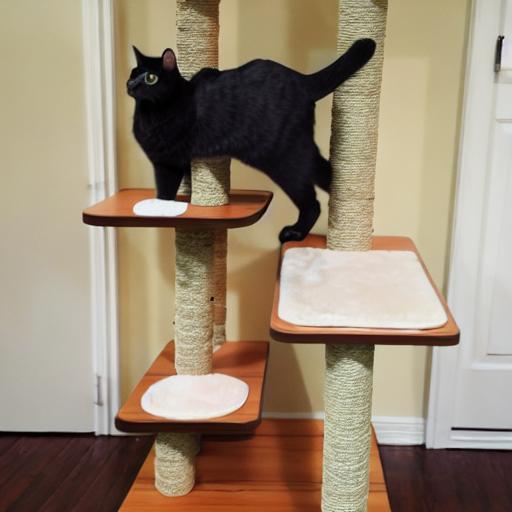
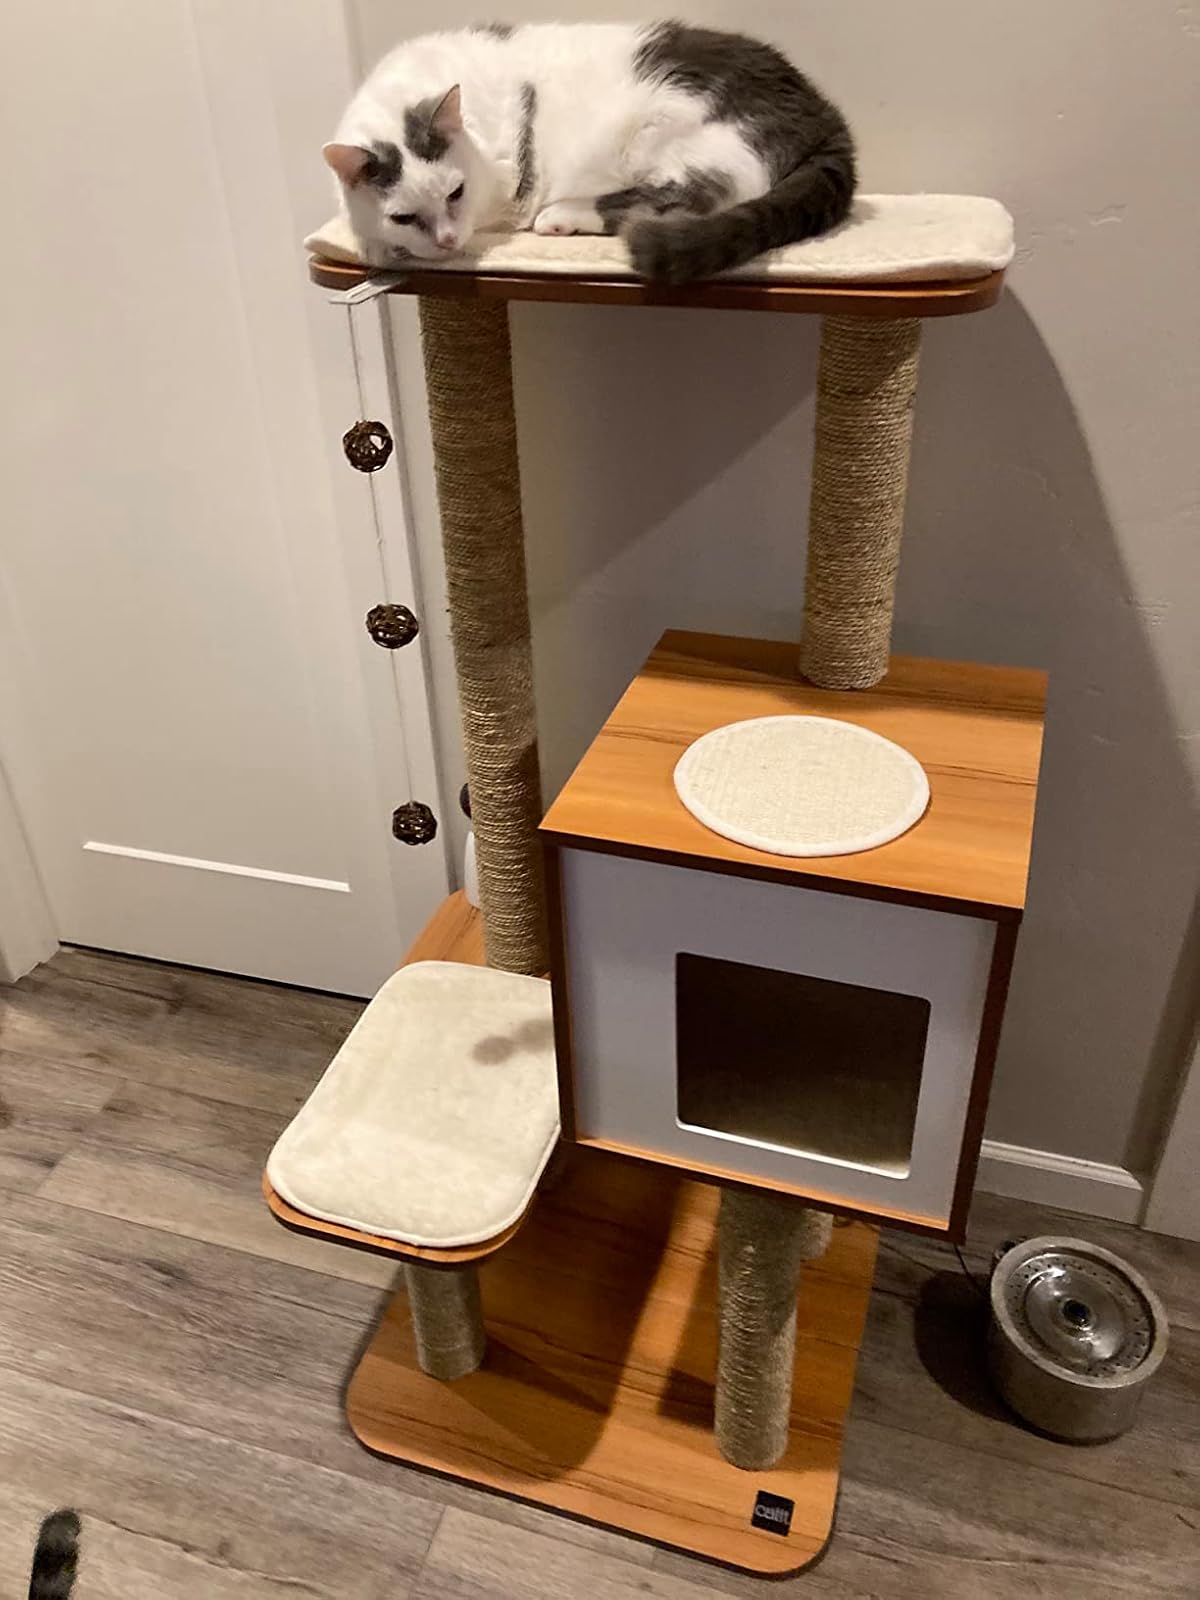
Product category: items_cat tree
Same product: no